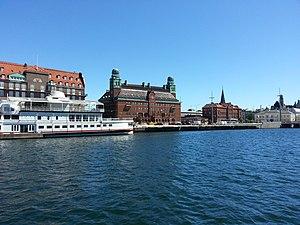
Ancien bureau de poste de Malmö, vu depuis Orkanen (bâtiment principal de l'université)